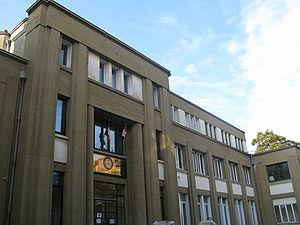
Bâtiment de la présidence de l'Université Rennes 1 à Rennes, France. Initialement structure occupée par le pavillon de géologie d'Yves Milon, ancien maire de Rennes.
L’Université de Rennes est une ancienne université qui trouve son origine dans l'ancienne université ducale de Bretagne fondée en 1460 à Nantes, puis déménagée à Rennes en 1735. Elle prit le nom d'université de Rennes au moment du rapprochement institutionnel des facultés présentes à Rennes en 1896, et fut supprimée lors de la scission de 1969 entre les universités de Rennes 1 et Rennes 2.
Yves Milon, né le 9 janvier 1897 et mort le 22 août 1987, est un professeur de géologie et résistant. Président du comité clandestin de Libération d’Ille-et-Vilaine, il est nommé à la Libération, président de la délégation spéciale de Rennes en 1944. Il est élu maire en mars 1945, puis réélu en 1947.
L’école nationale supérieure des sciences appliquées et de technologie de Lannion est l'une des 205 écoles d'ingénieurs françaises accréditées au 1ᵉʳ septembre 2019 à délivrer un diplôme d'ingénieur.
L’université européenne de Bretagne, souvent abrégée en UEB, est une communauté d'universités et établissements créée en 2007 et dissoute en 2016. Elle associait 23 établissements d'enseignement supérieurs, dont des universités, écoles, centres hospitaliers et organismes de recherche de la région Bretagne. Ses composantes forment quelque 71 500 étudiants, et compte 8 500 personnes inscrites dans des activités de recherche.